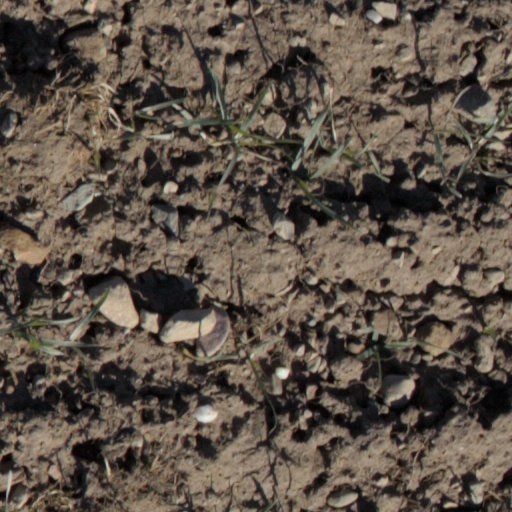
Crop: wheat